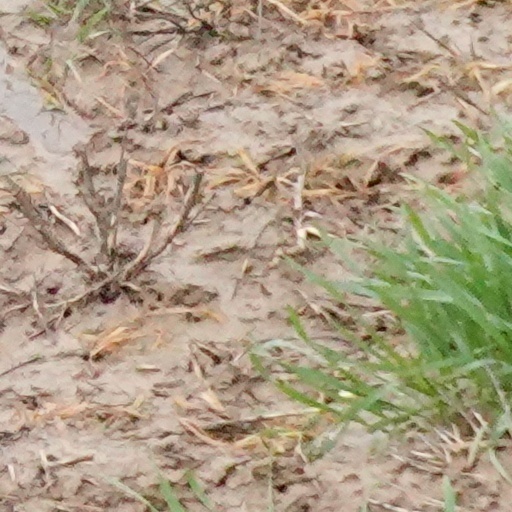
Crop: wheat